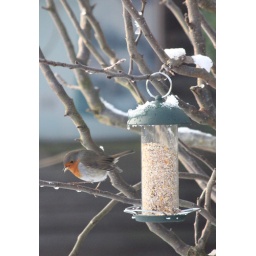
My nearly 16 year old son has irreparably damaged his street cred by insisting I call it this.